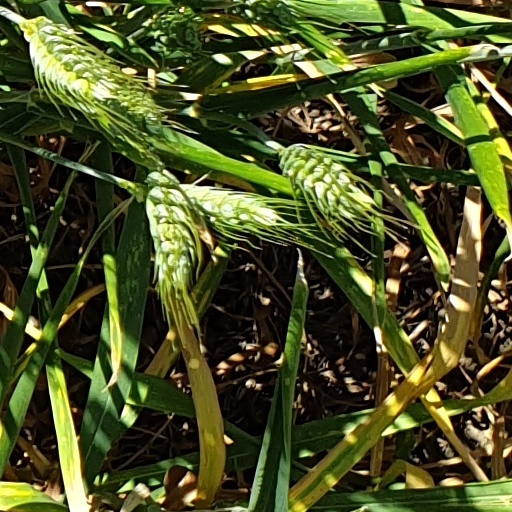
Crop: wheat